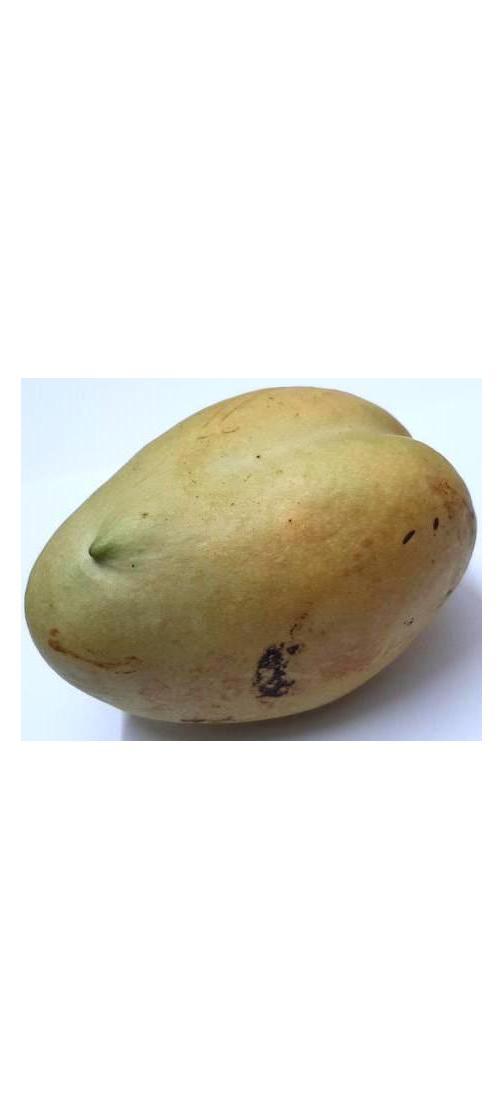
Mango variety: Bari-11